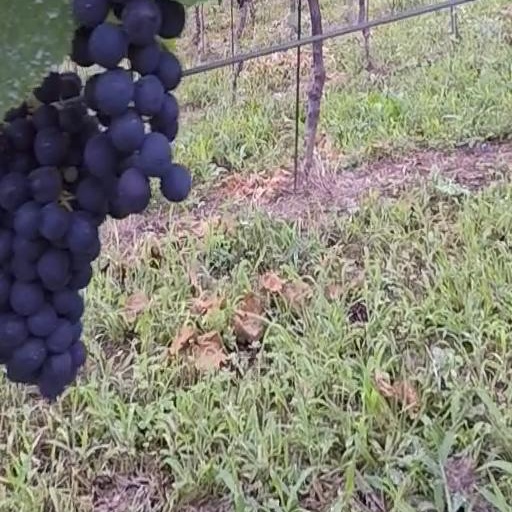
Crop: grape